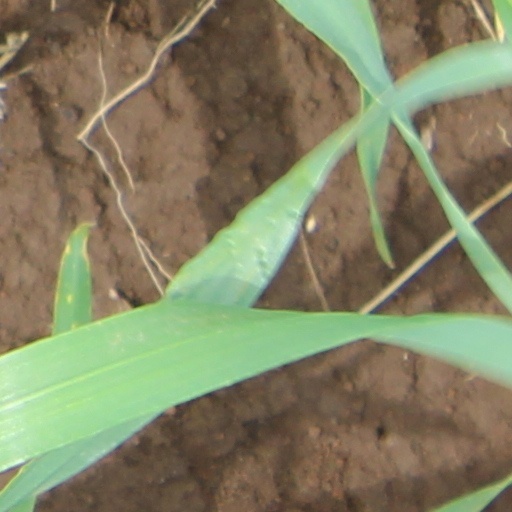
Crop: wheat